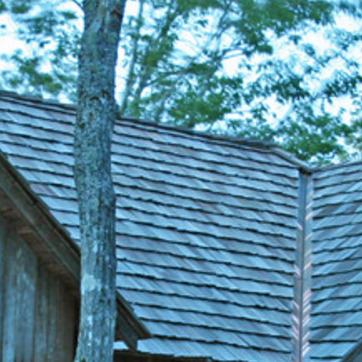
Material: other